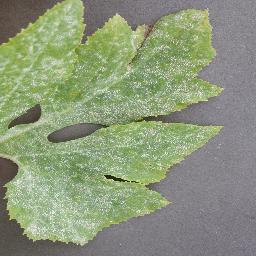
Label: Squash___Powdery_mildew